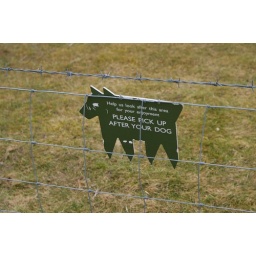
Ok the meanin might not be as cute but the sign was kinda quirky and interesting in its design :P